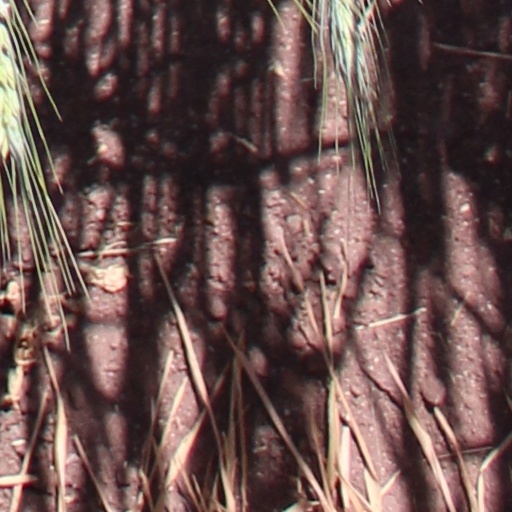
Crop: wheat